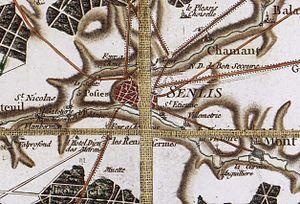
Senlis (France) - Carte de Cassini, vers 1780
L'histoire de la ville de Senlis, dans le département de l'Oise, en région Hauts-de-France, commence à la préhistoire mais, la première mention écrite nommant le lieu date du Iᵉʳ siècle, pendant l'époque romaine. Résidence royale à l'époque carolingienne, siège d'un évêché jusqu'à la Révolution française, Senlis n'est plus aujourd'hui qu'un modeste chef-lieu d'arrondissement.